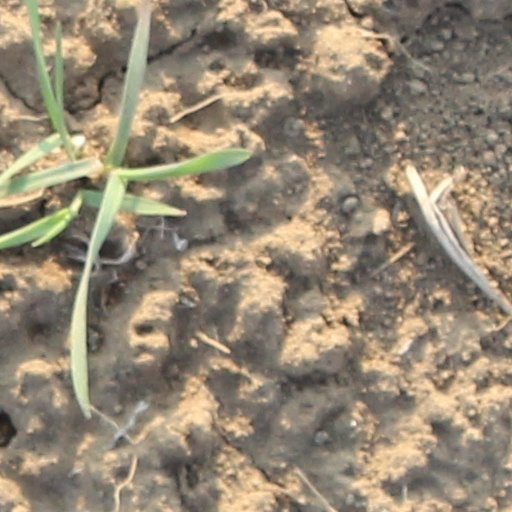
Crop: wheat